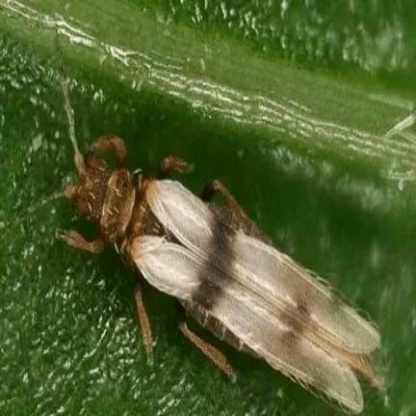
Nhãn: Bọ trĩ ( Thrips )